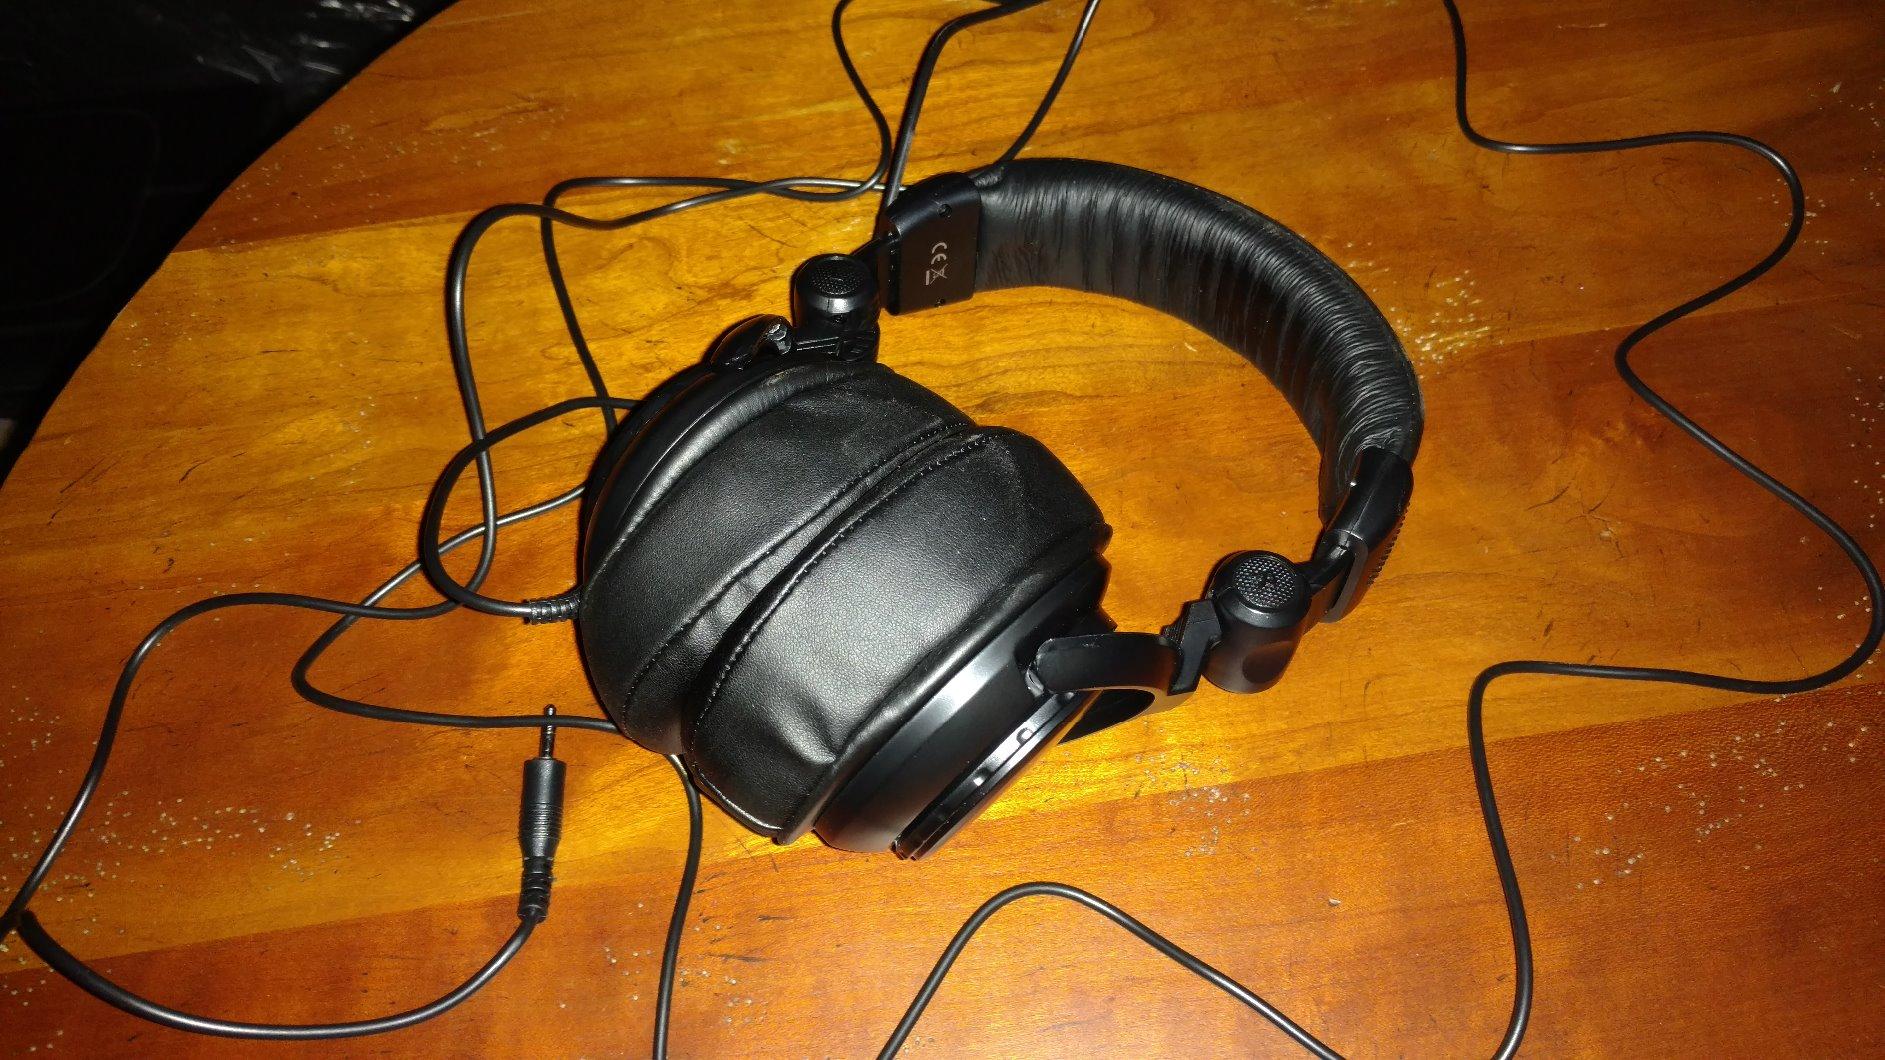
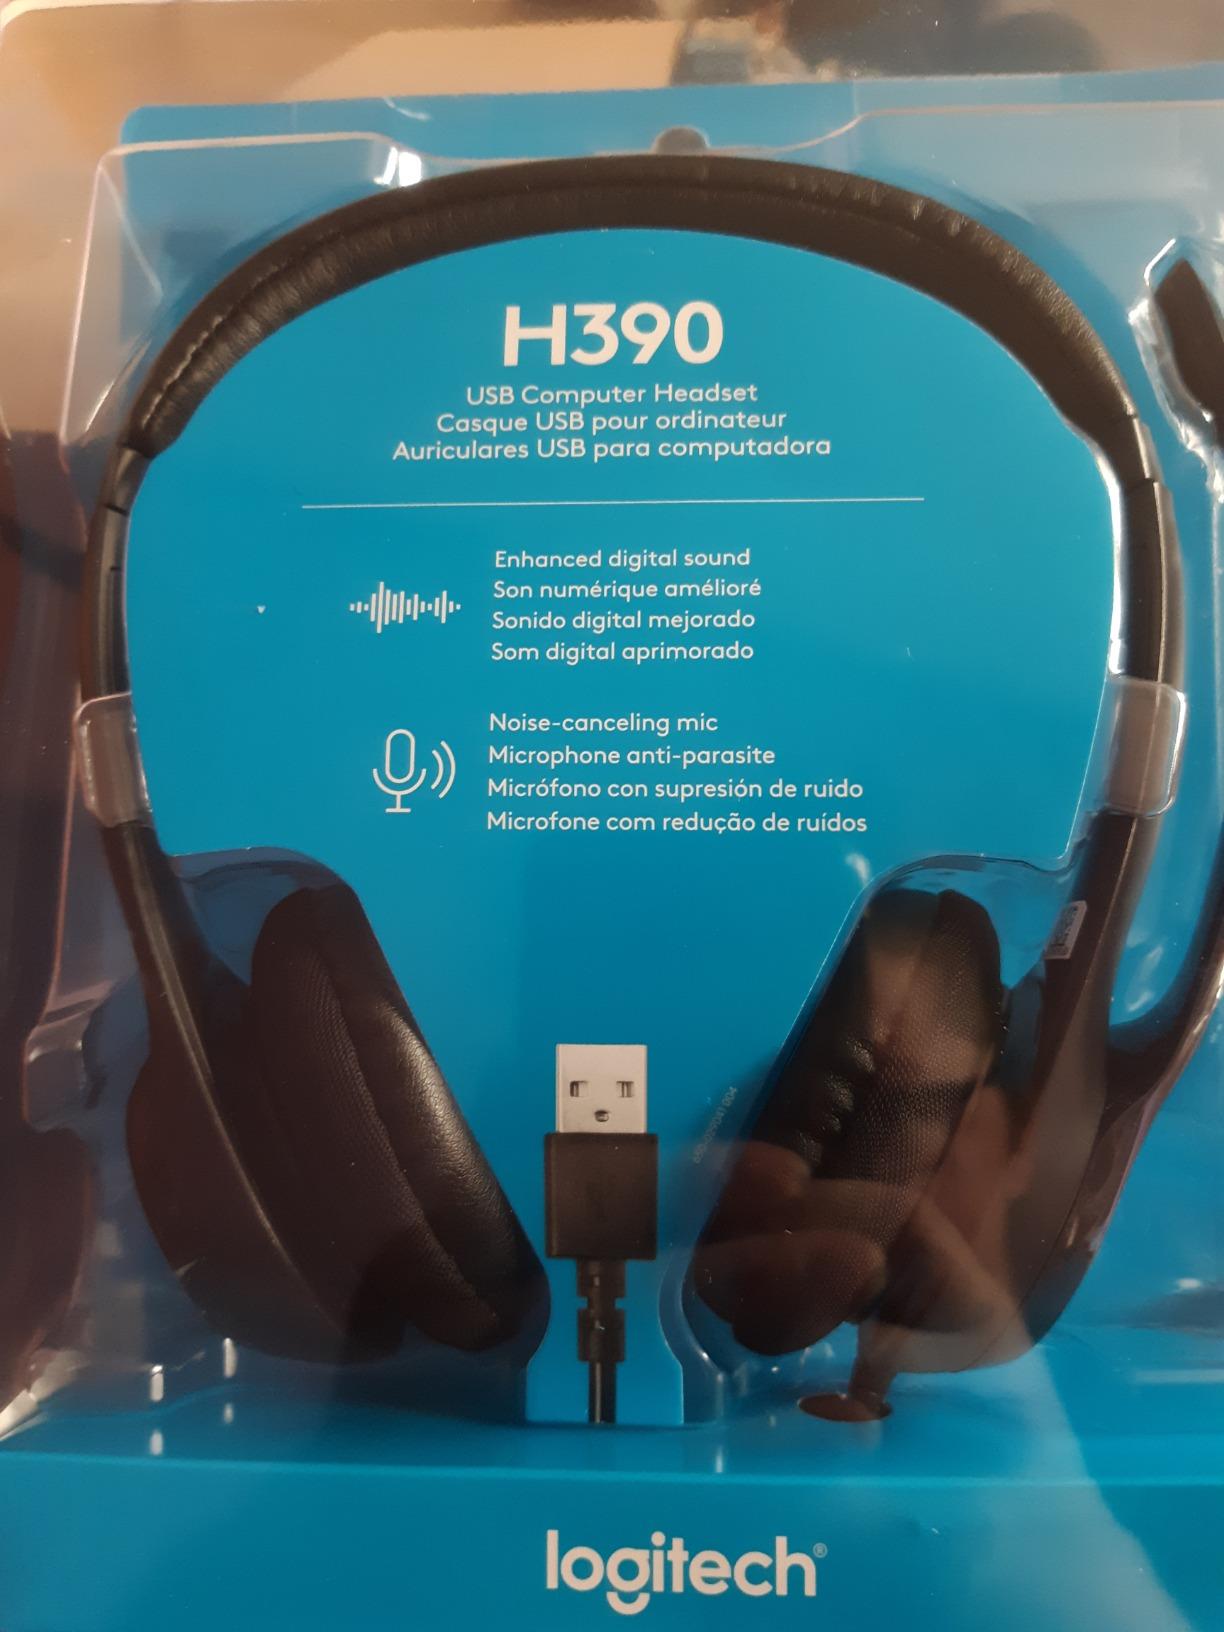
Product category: headphones
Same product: no